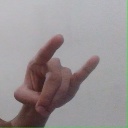
अक्षर: च